Brazil–Portugal relations

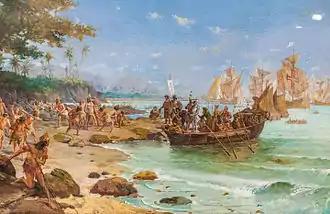
Cabral's landing in Porto Seguro, oil on canvas, Oscar Pereira da Silva, 1904.

In April 1500, Brazil was claimed by Portugal on the arrival of the Portuguese fleet commanded by Pedro Álvares Cabral. Until 1530 Portugal had yet to establish their first colony in Brazil. In the first century of settlement, the Portuguese realized it would be difficult to use the natives as slave labor. They were not docile, had high mortality when exposed to Western diseases and could run away and hide rather easily. So Portugal turned to imported African slaves for manual labor.